Proto-Mongols

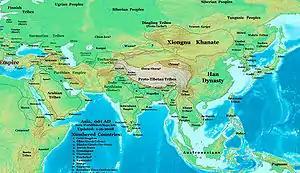
Location of Xiongnu and other steppe nations in 1 AD

According to a number of sources, one of the ancestors of the Mongols were the Xiongnu, although it is not known if they were proto-Mongols.